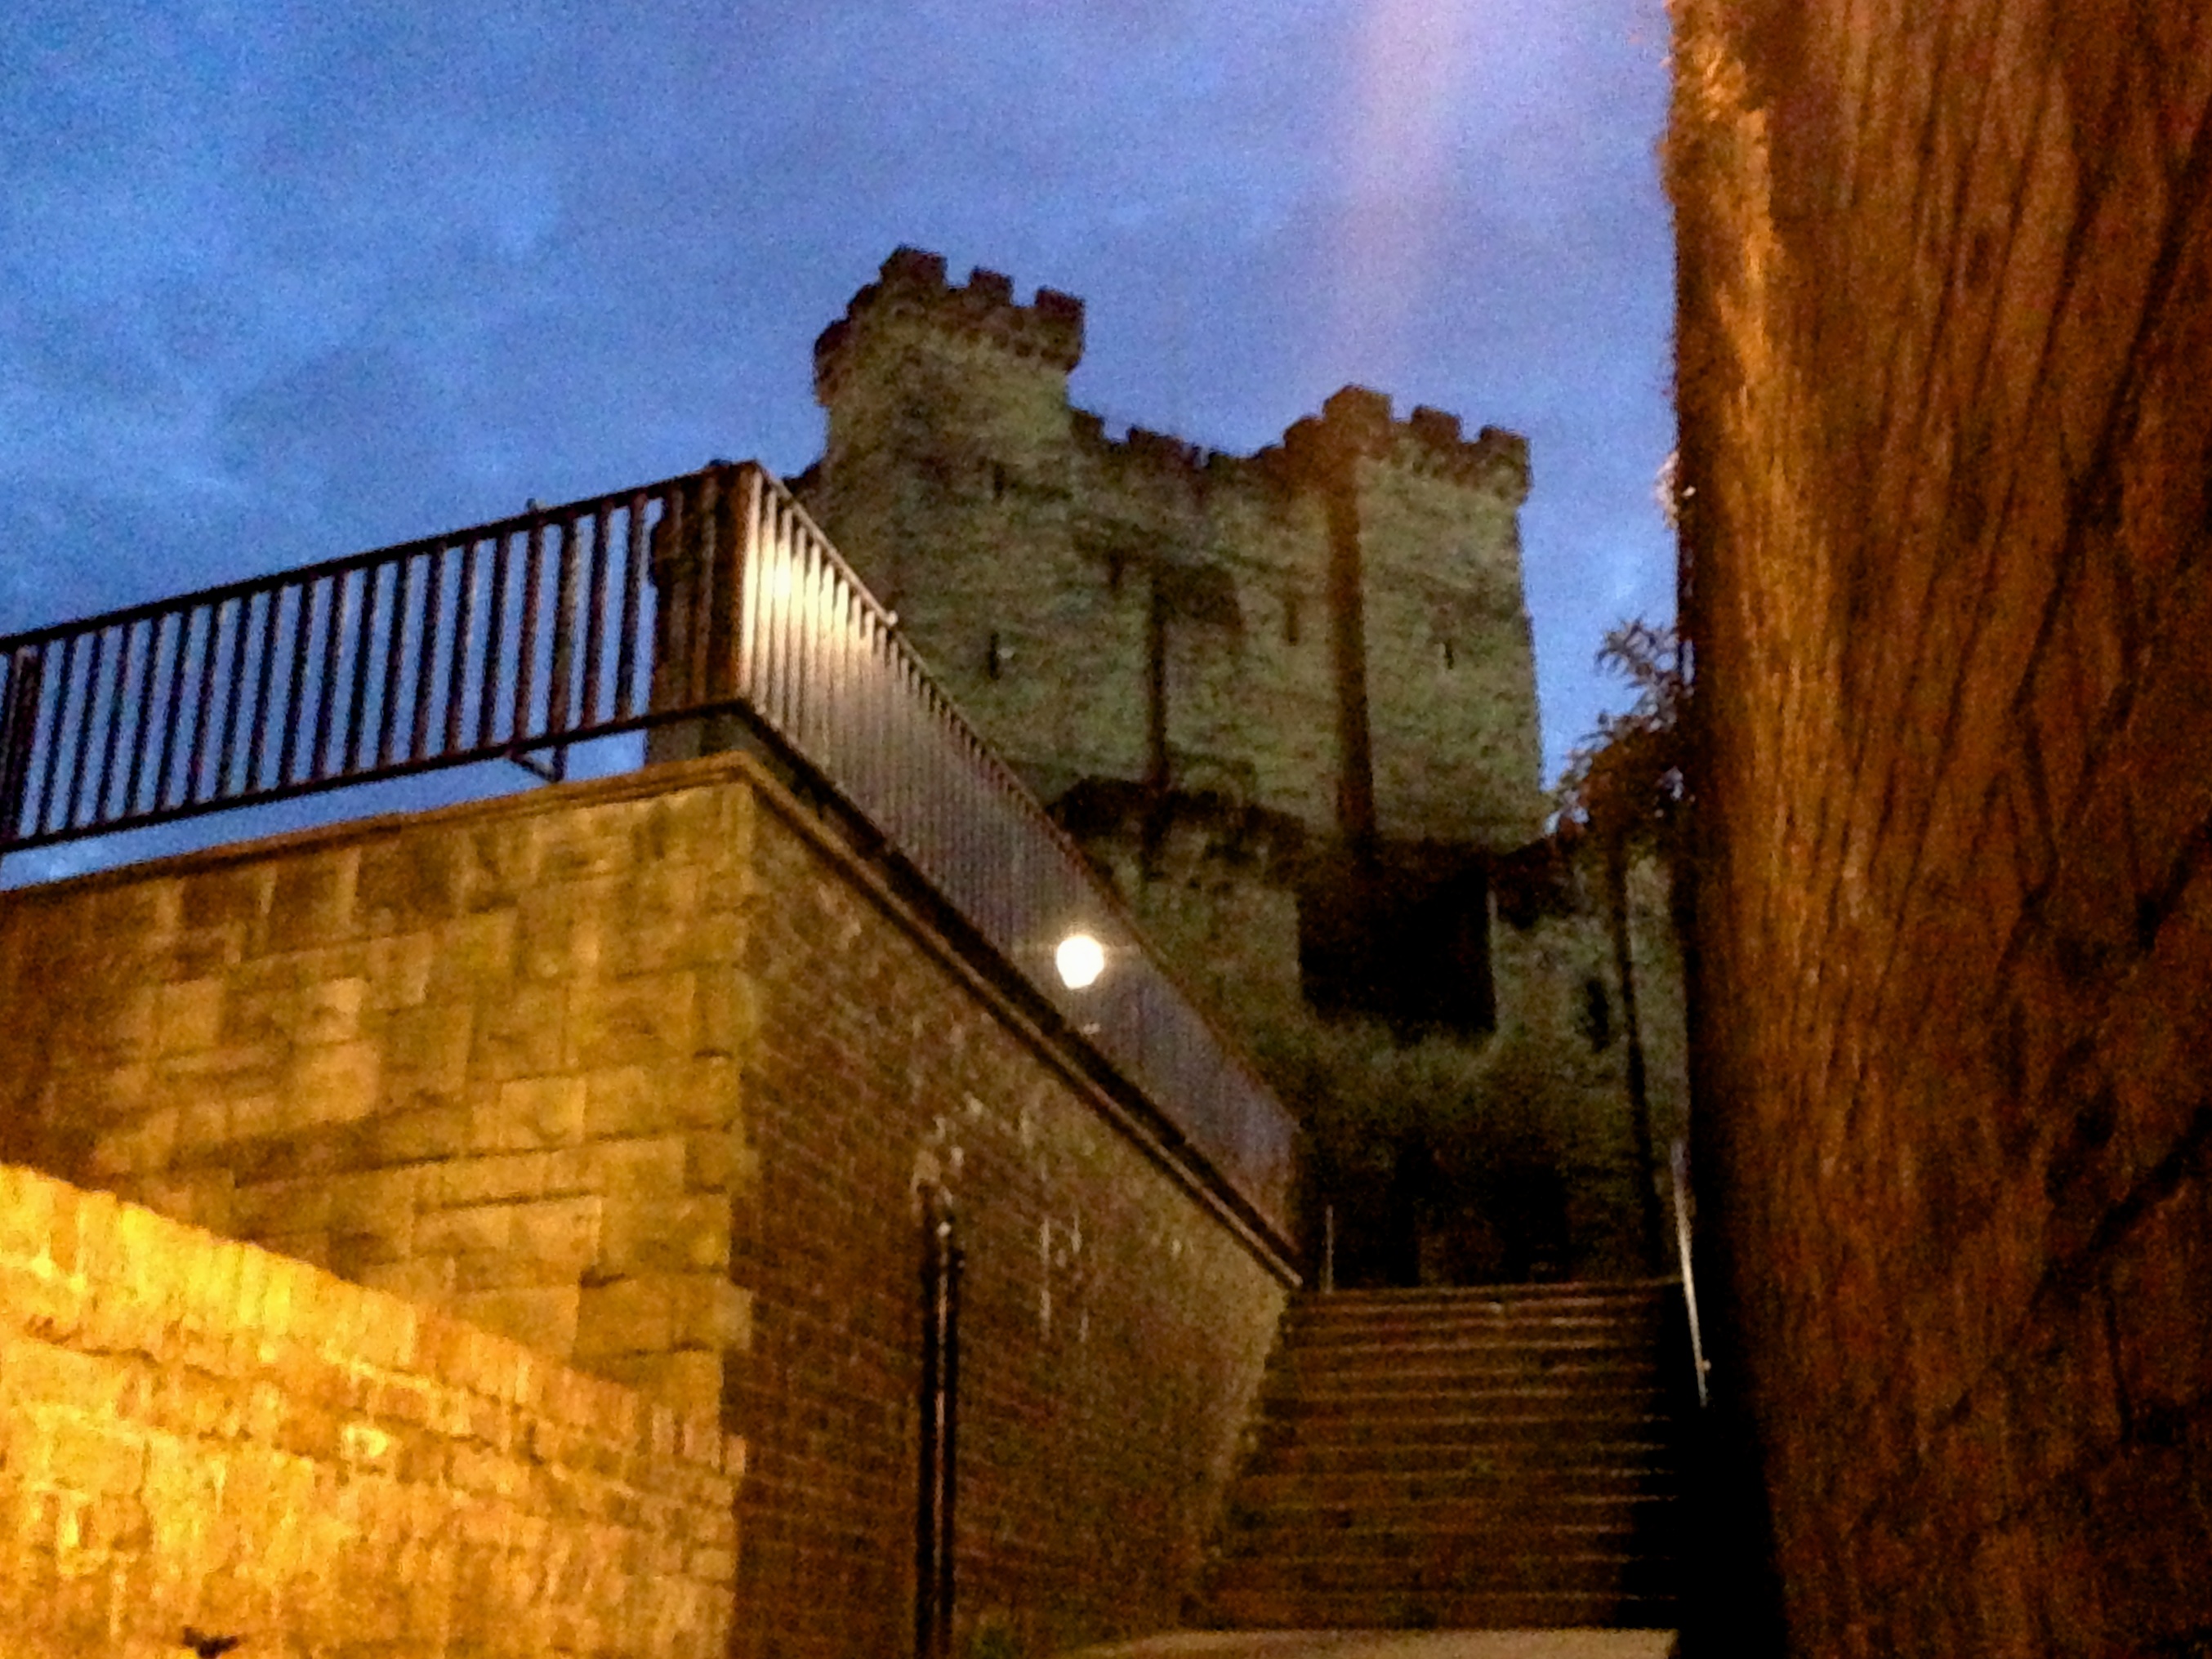
architecture, house, building, wall